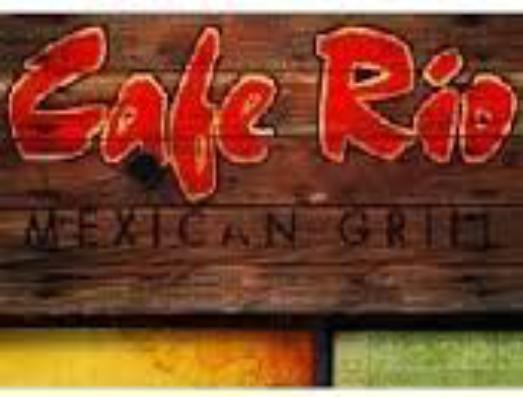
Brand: Cafe Rio
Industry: Food